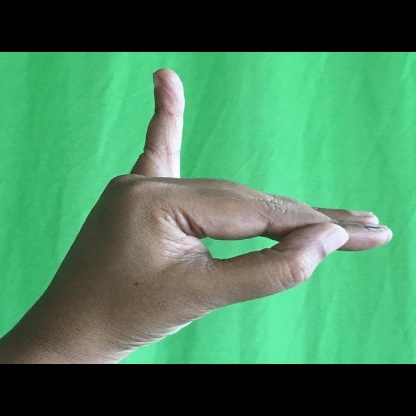
Mudra: Hamsapaksha